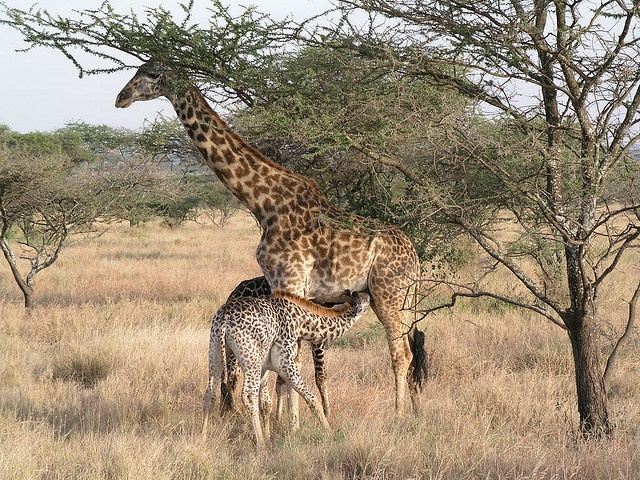
Two juvenile giraffes are nursing from their mother in the grasslands.
Two young giraffes in shade nursing from their Mother.
A grown Giraffe is watching over its little ones.
Baby giraffes nurse from their mother in the grassy savannah.
A mother giraffe is feeding her two small babies out in the brown grass.